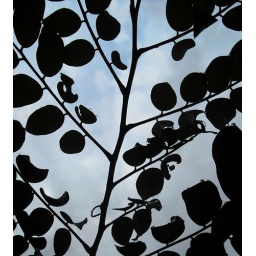
A sillouhetted branch and leaves against the blue sky